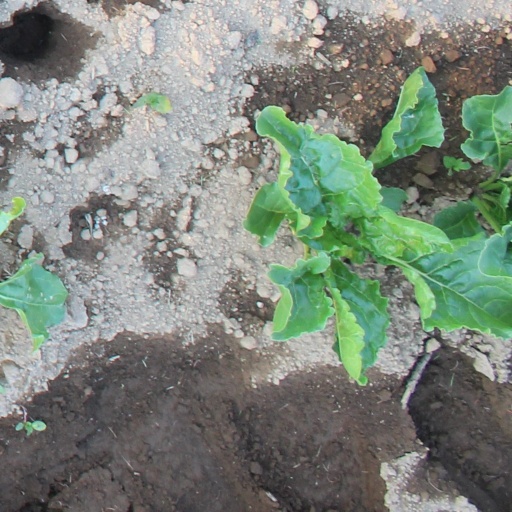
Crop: sugar beet